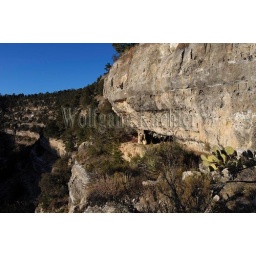
Usa, arizona, near flagstaff, walnut canyon national monument, view of canyon wall with sinagua dwellings